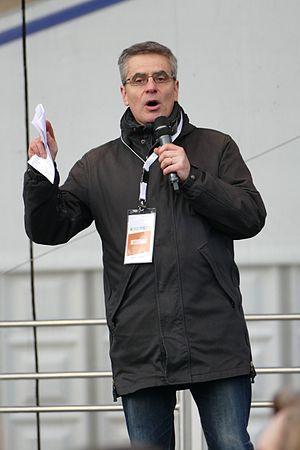
La Marche pour la Vie 2015 à Paris (Île-de-France, France).
La Confédération nationale des associations familiales catholiques ou AFC, association reconnue d'utilité publique, est une confédération nationale d'associations familiales, agréée comme association de consommateurs et au titre de la représentation des usagers dans les établissements de santé.